Bernadette Weyland

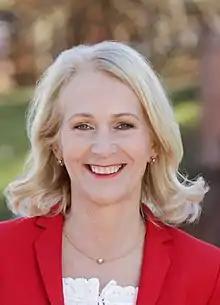
Bernadette Weyland (2017)

Bernadette Weyland (born 29 October 1957 in Münster) is a German lawyer and politician of the Christian Democratic Union of Germany. She served as President of the city council of Frankfurt from 2011 to 2014, as Secretary of State in the Ministry of Finance of Hesse from 2014 to 2017, and was her party's mayoral candidate in Frankfurt in the 2018 mayoral election.